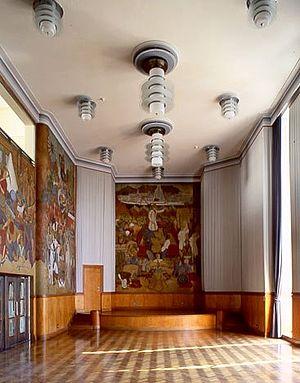
Mutual Building est un bâtiment à usage d'habitation situé au centre-ville du Cap en Afrique du Sud. Édifié au 14 Darling Street en 1939 pour être le siège social de la société d'assurance Old Mutual, le bâtiment art déco a été inauguré en 1940. À la suite du déménagement du siège social de Old Mutual dans le quartier de pinelands à la fin des années 1950, le bâtiment a été reconverti en immeuble d'habitations privées de haute gamme.